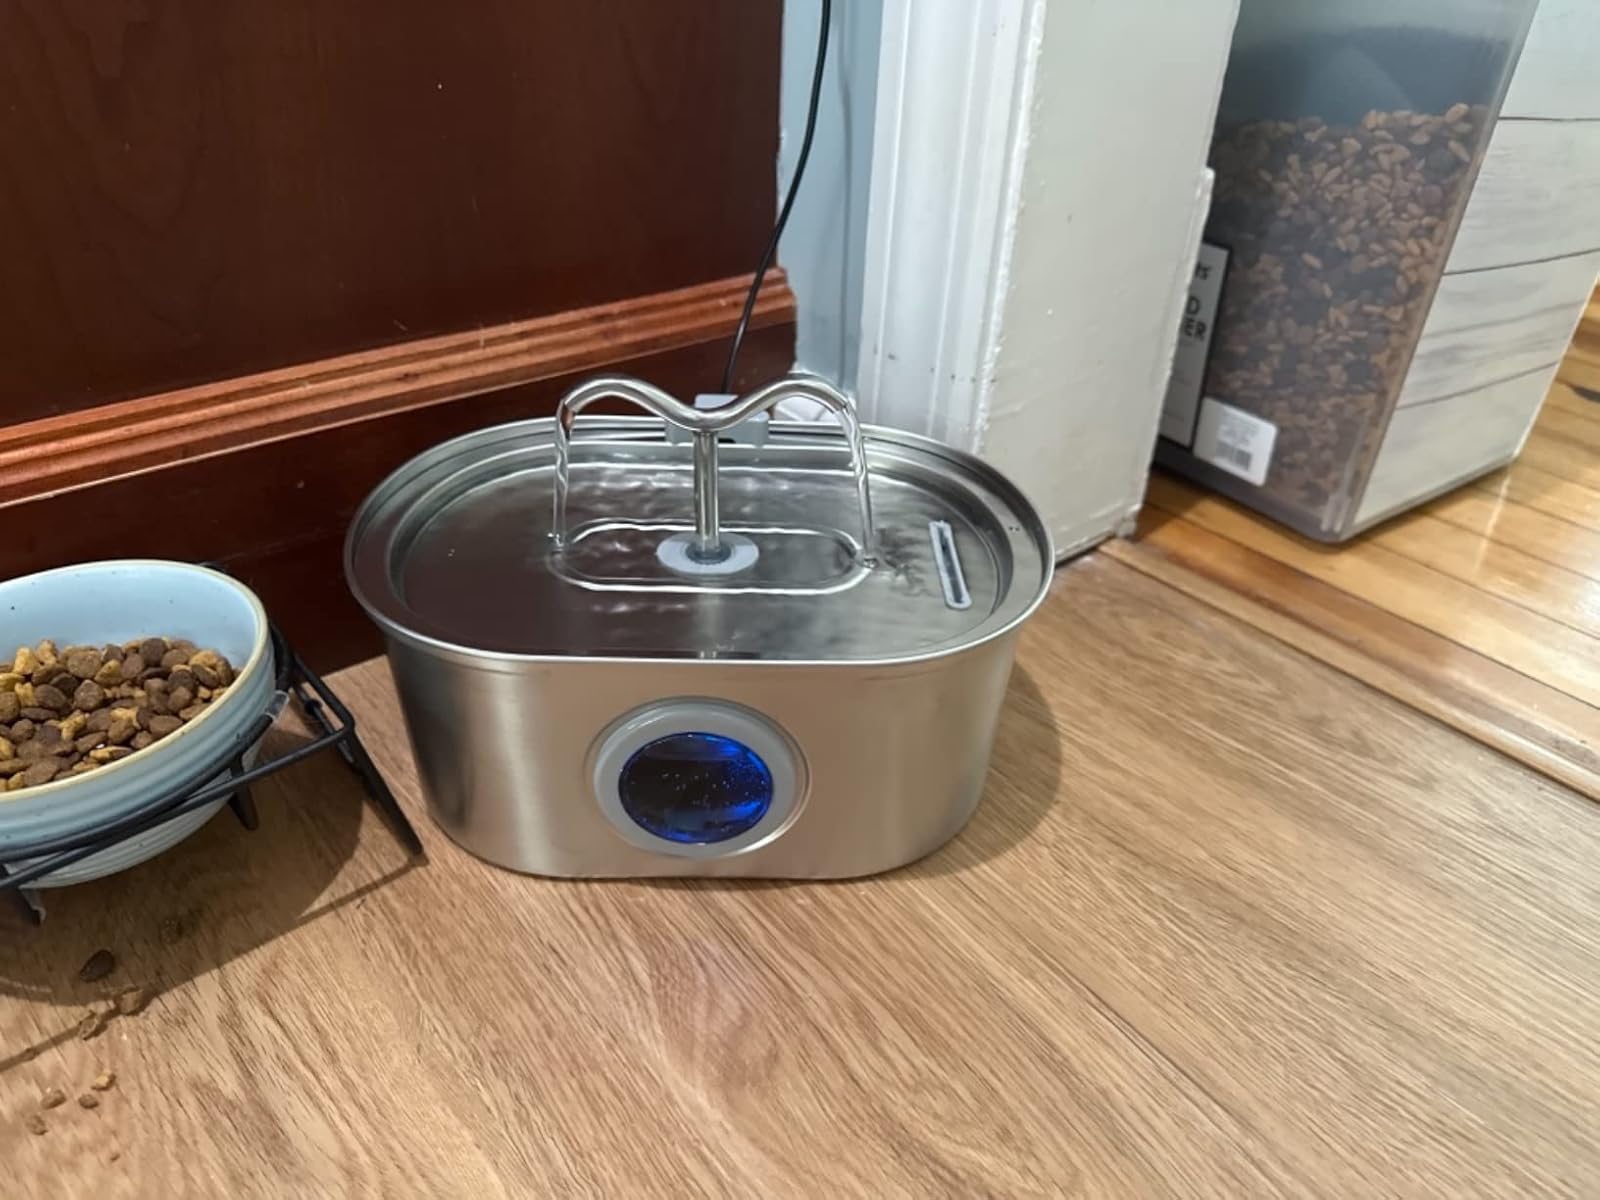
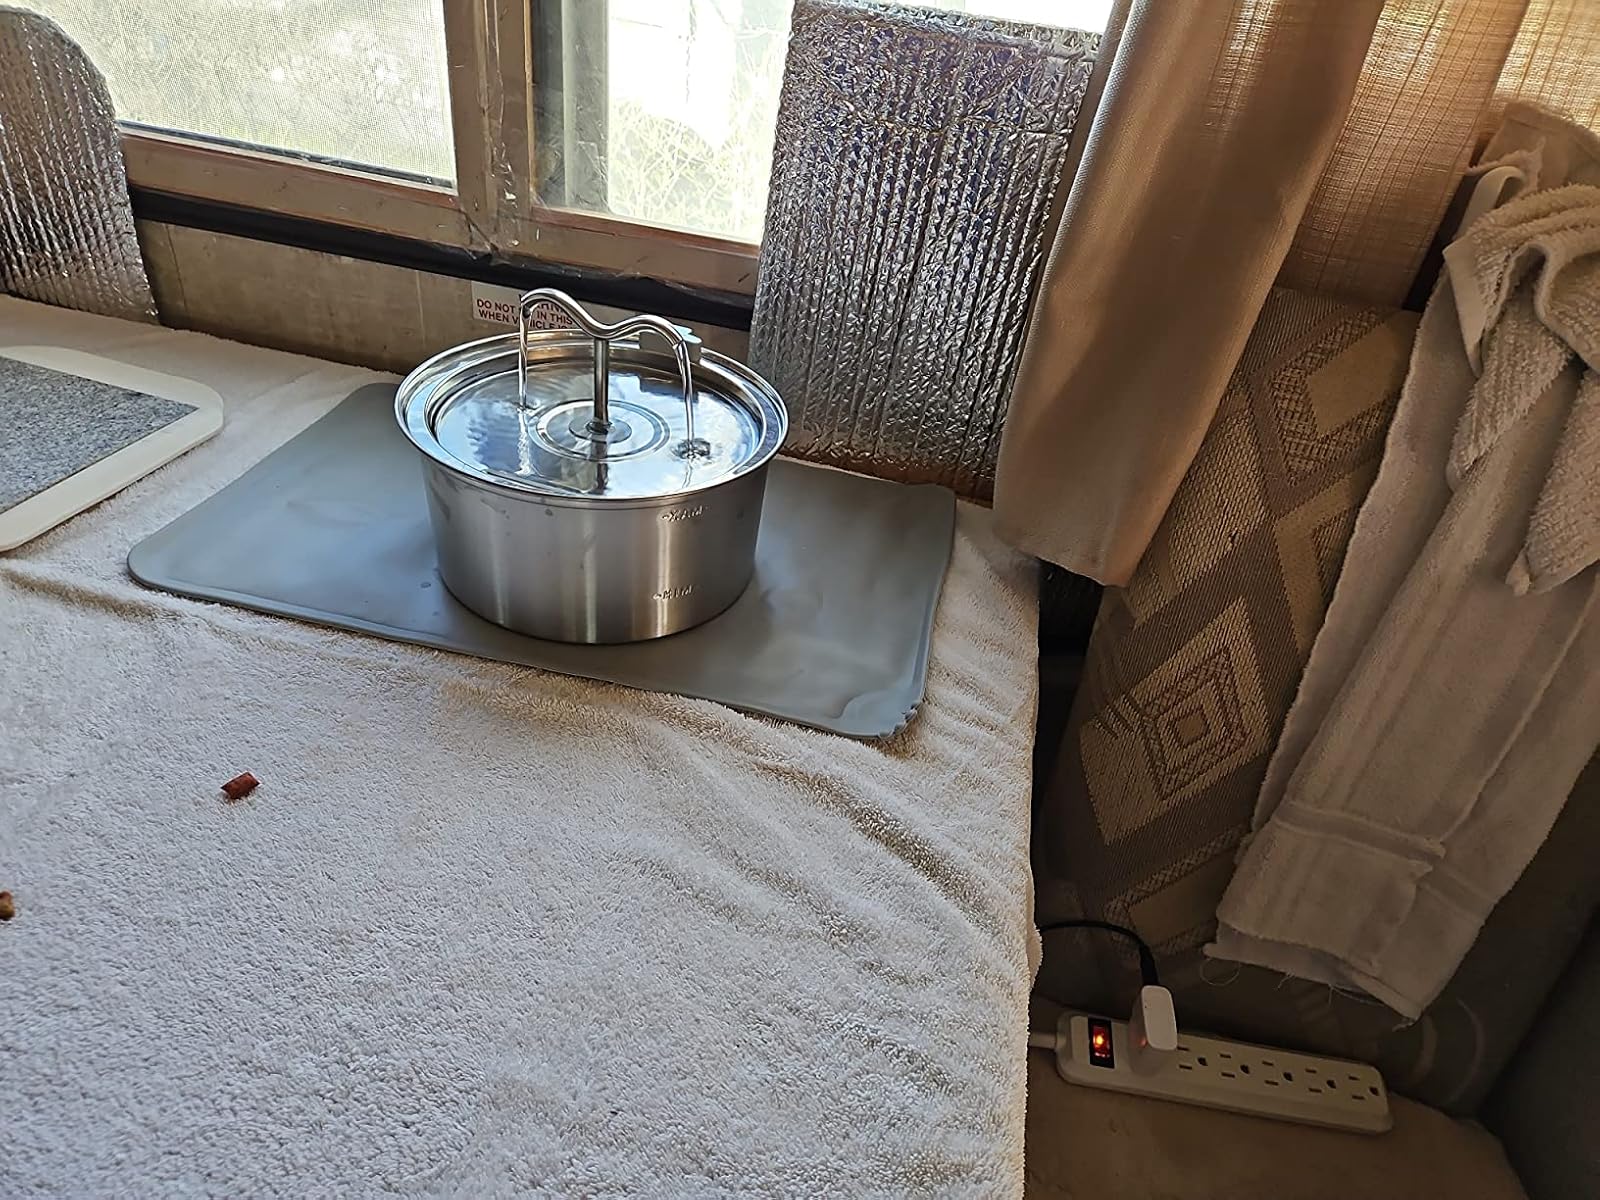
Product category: items_bowl
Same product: no